Thenum Vayambum

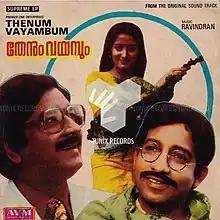
Soundtrack cover

Thenum Vayambum is a 1981 Indian Malayalam-language film directed by Ashok Kumar and written by John Paul, starring Nedumudi Venu, Prem Nazir and Sumalatha, along with Mohanlal and Ranipadmini. The film features music composed by Raveendran.